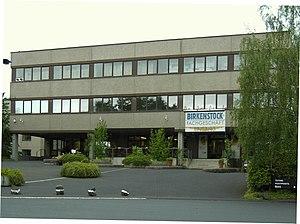
Magasin d'usine de Birkenstock, un fabricant allemand de chaussures a Bad Honnef pres de Bonn.